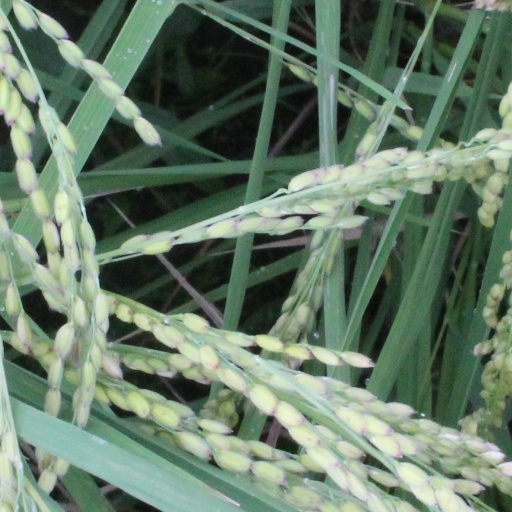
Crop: rice